Wave interference

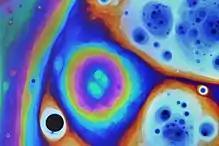
Photograph of 1.5cm x 1cm region of soap film under white light. Varying film thickness and viewing geometry determine which colours undergo constructive or destructive interference. Small bubbles significantly affect surrounding film thickness.

In physics, interference is a phenomenon in which two coherent waves are combined by adding their intensities or displacements with due consideration for their phase difference. The resultant wave may have greater amplitude (constructive interference) or lower amplitude (destructive interference) if the two waves are in phase or out of phase, respectively.